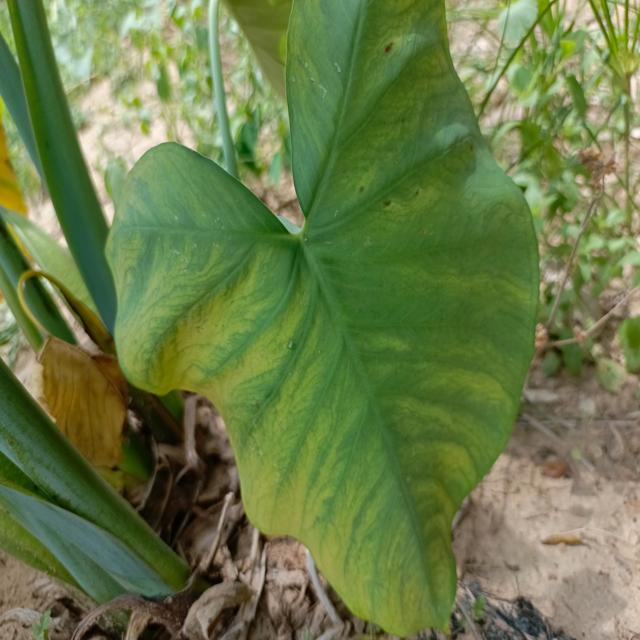
Label: Mid_Blight